Answer in natural language. How many Chairs are visible in the scene? Choose between the following options: 2, 0, 1, 4 or 3
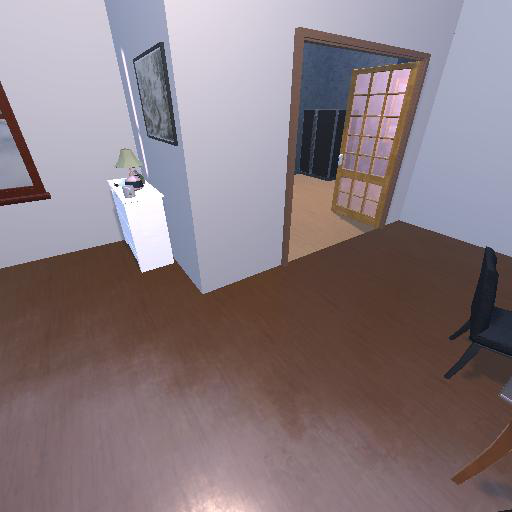
<answer>1</answer>